Regulatory Barriers Clearinghouse

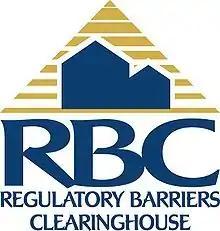
RBC Logo

RBC maintains a searchable online database, which categorizes actual state and local regulatory reform strategies that support affordable housing. The database now contains over 4,000 barriers and proposed solutions. Database entries are divided into the following 10 categories: administrative processes, building and housing codes, fair housing and neighborhood deconcentration, fees and dedications, planning and growth restrictions, redevelopment/infill, rent controls, state/local environment and historic rules, tax policies, and zoning and land development.